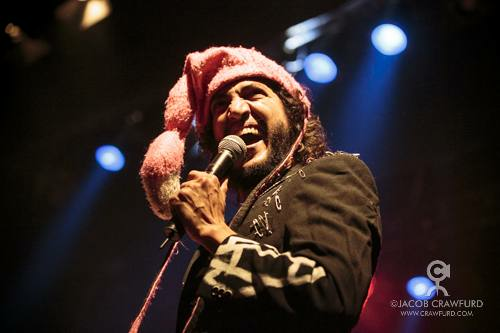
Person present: No